The Dybbuk. A Tale of Wandering Souls

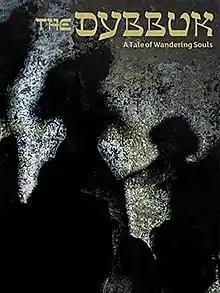

The Dybbuk. A Tale of Wandering Souls is a 2015 documentary film by Polish filmmaker and director Krzysztof Kopczyński. The film tells the story of a conflict between Orthodox Jews and Ukrainian far-right activists in Uman, a city in Ukraine, just before the 2013 Euromaidan protests.